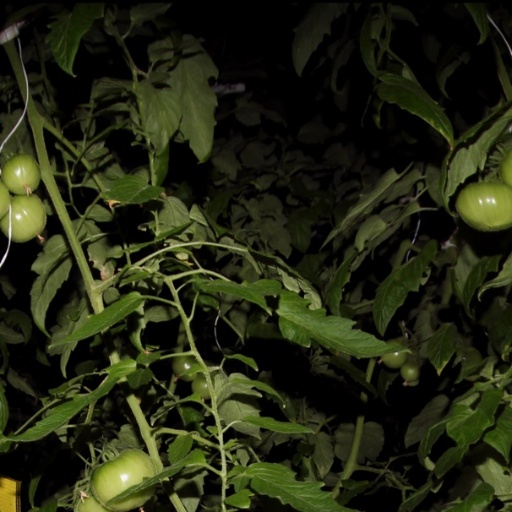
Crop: tomato